WGI (radio station)

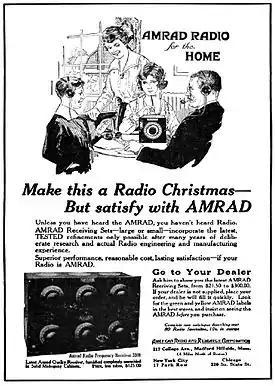
Advertisement for AMRAD radio receivers (1922)

WGI was an early radio broadcasting station, licensed to the American Radio and Research Corporation (AMRAD) of Medford Hillside, Massachusetts. WGI received its initial broadcasting license on February 7, 1922. However, the station had previously made regular broadcasts under an experimental license as 1XE, which were the first organized broadcasts in the Boston area.